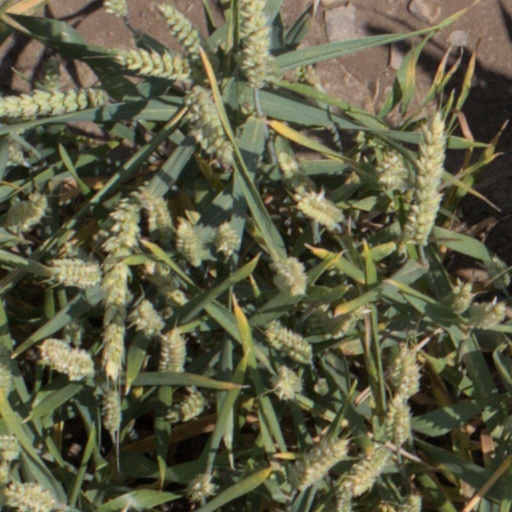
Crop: wheat